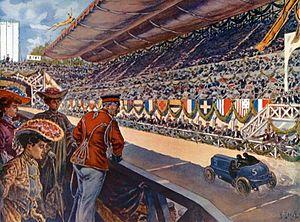
Léon Théry devant Guillaume II en 1904 (coupe Gordon Bennett) - La Vie au Grand Air du 22 décembre 1904
Le sport automobile français entre dans la légende en créant la première compétition automobile de l'histoire avec l'épreuve Paris-Rouen le 22 juillet 1894. Le premier prix est partagé entre Panhard & Levassor et les fils de Peugeot frères.